World Jewish Congress

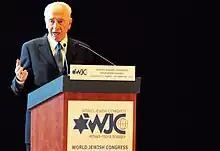
Israel's President Shimon Peres addresses a Governing Board meeting of the WJC in Jerusalem, August 2010

The WJC also submitted a memorandum on the problem to the UN Economic and Social Council, asking for urgent action. The memorandum in particular mentioned an Arab League document which planned to strip Jewish citizens of their rights and belongings as part of a calculated plan. However, when the WJC brought the Arab League document before the ECOSOC, its president Charles H. Malik, a representative of Lebanon to the UN, refused to bring it to the floor.